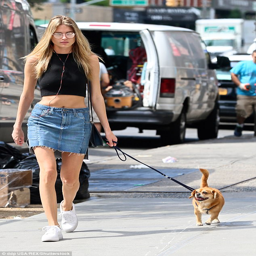
walk it out : model took her dog bear out for a walk on thursday